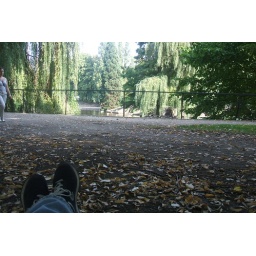
i killed a good 2 hours sitting under a tree at a park in liege watching ducks. enjoyable.